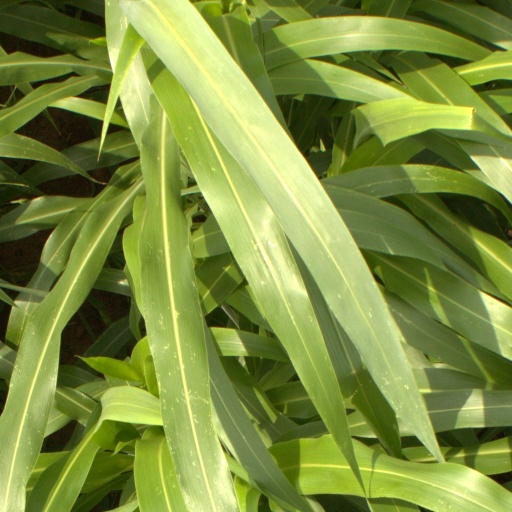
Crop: sorghum